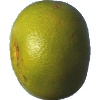
Label: Pomelo Sweetie 1